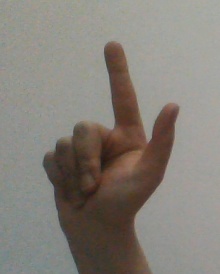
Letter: laam